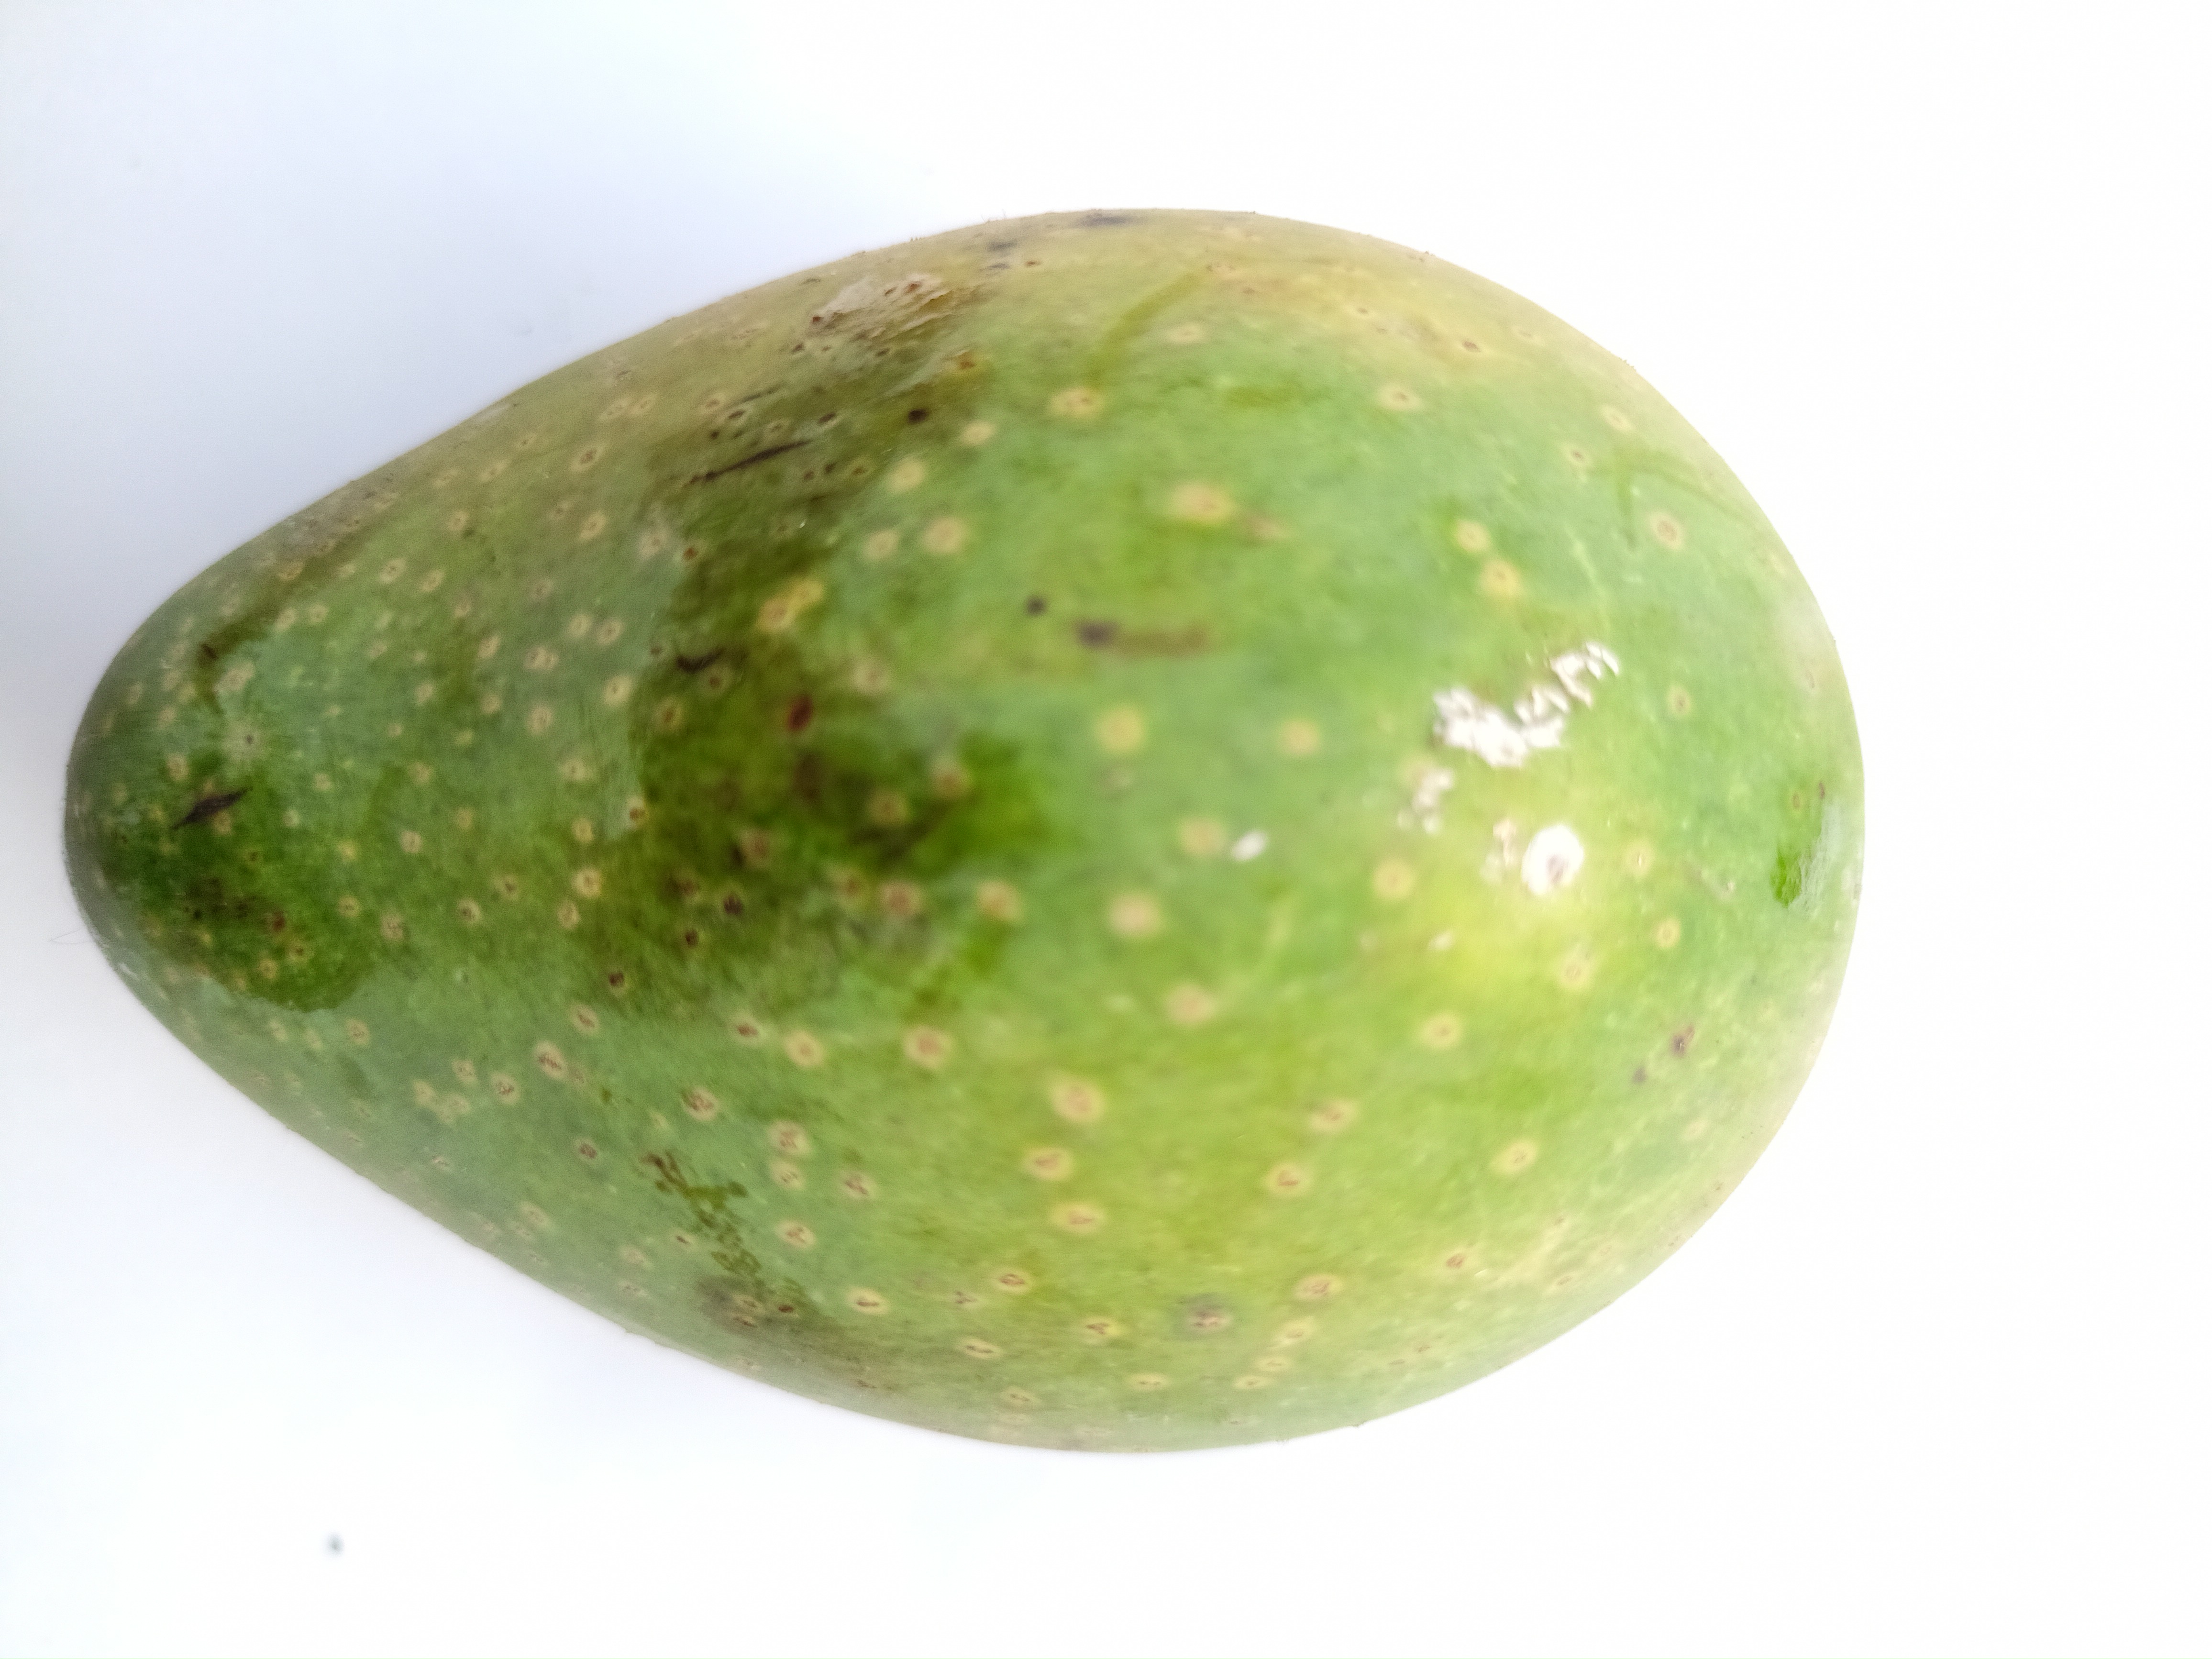
Mango variety: GopalBhog